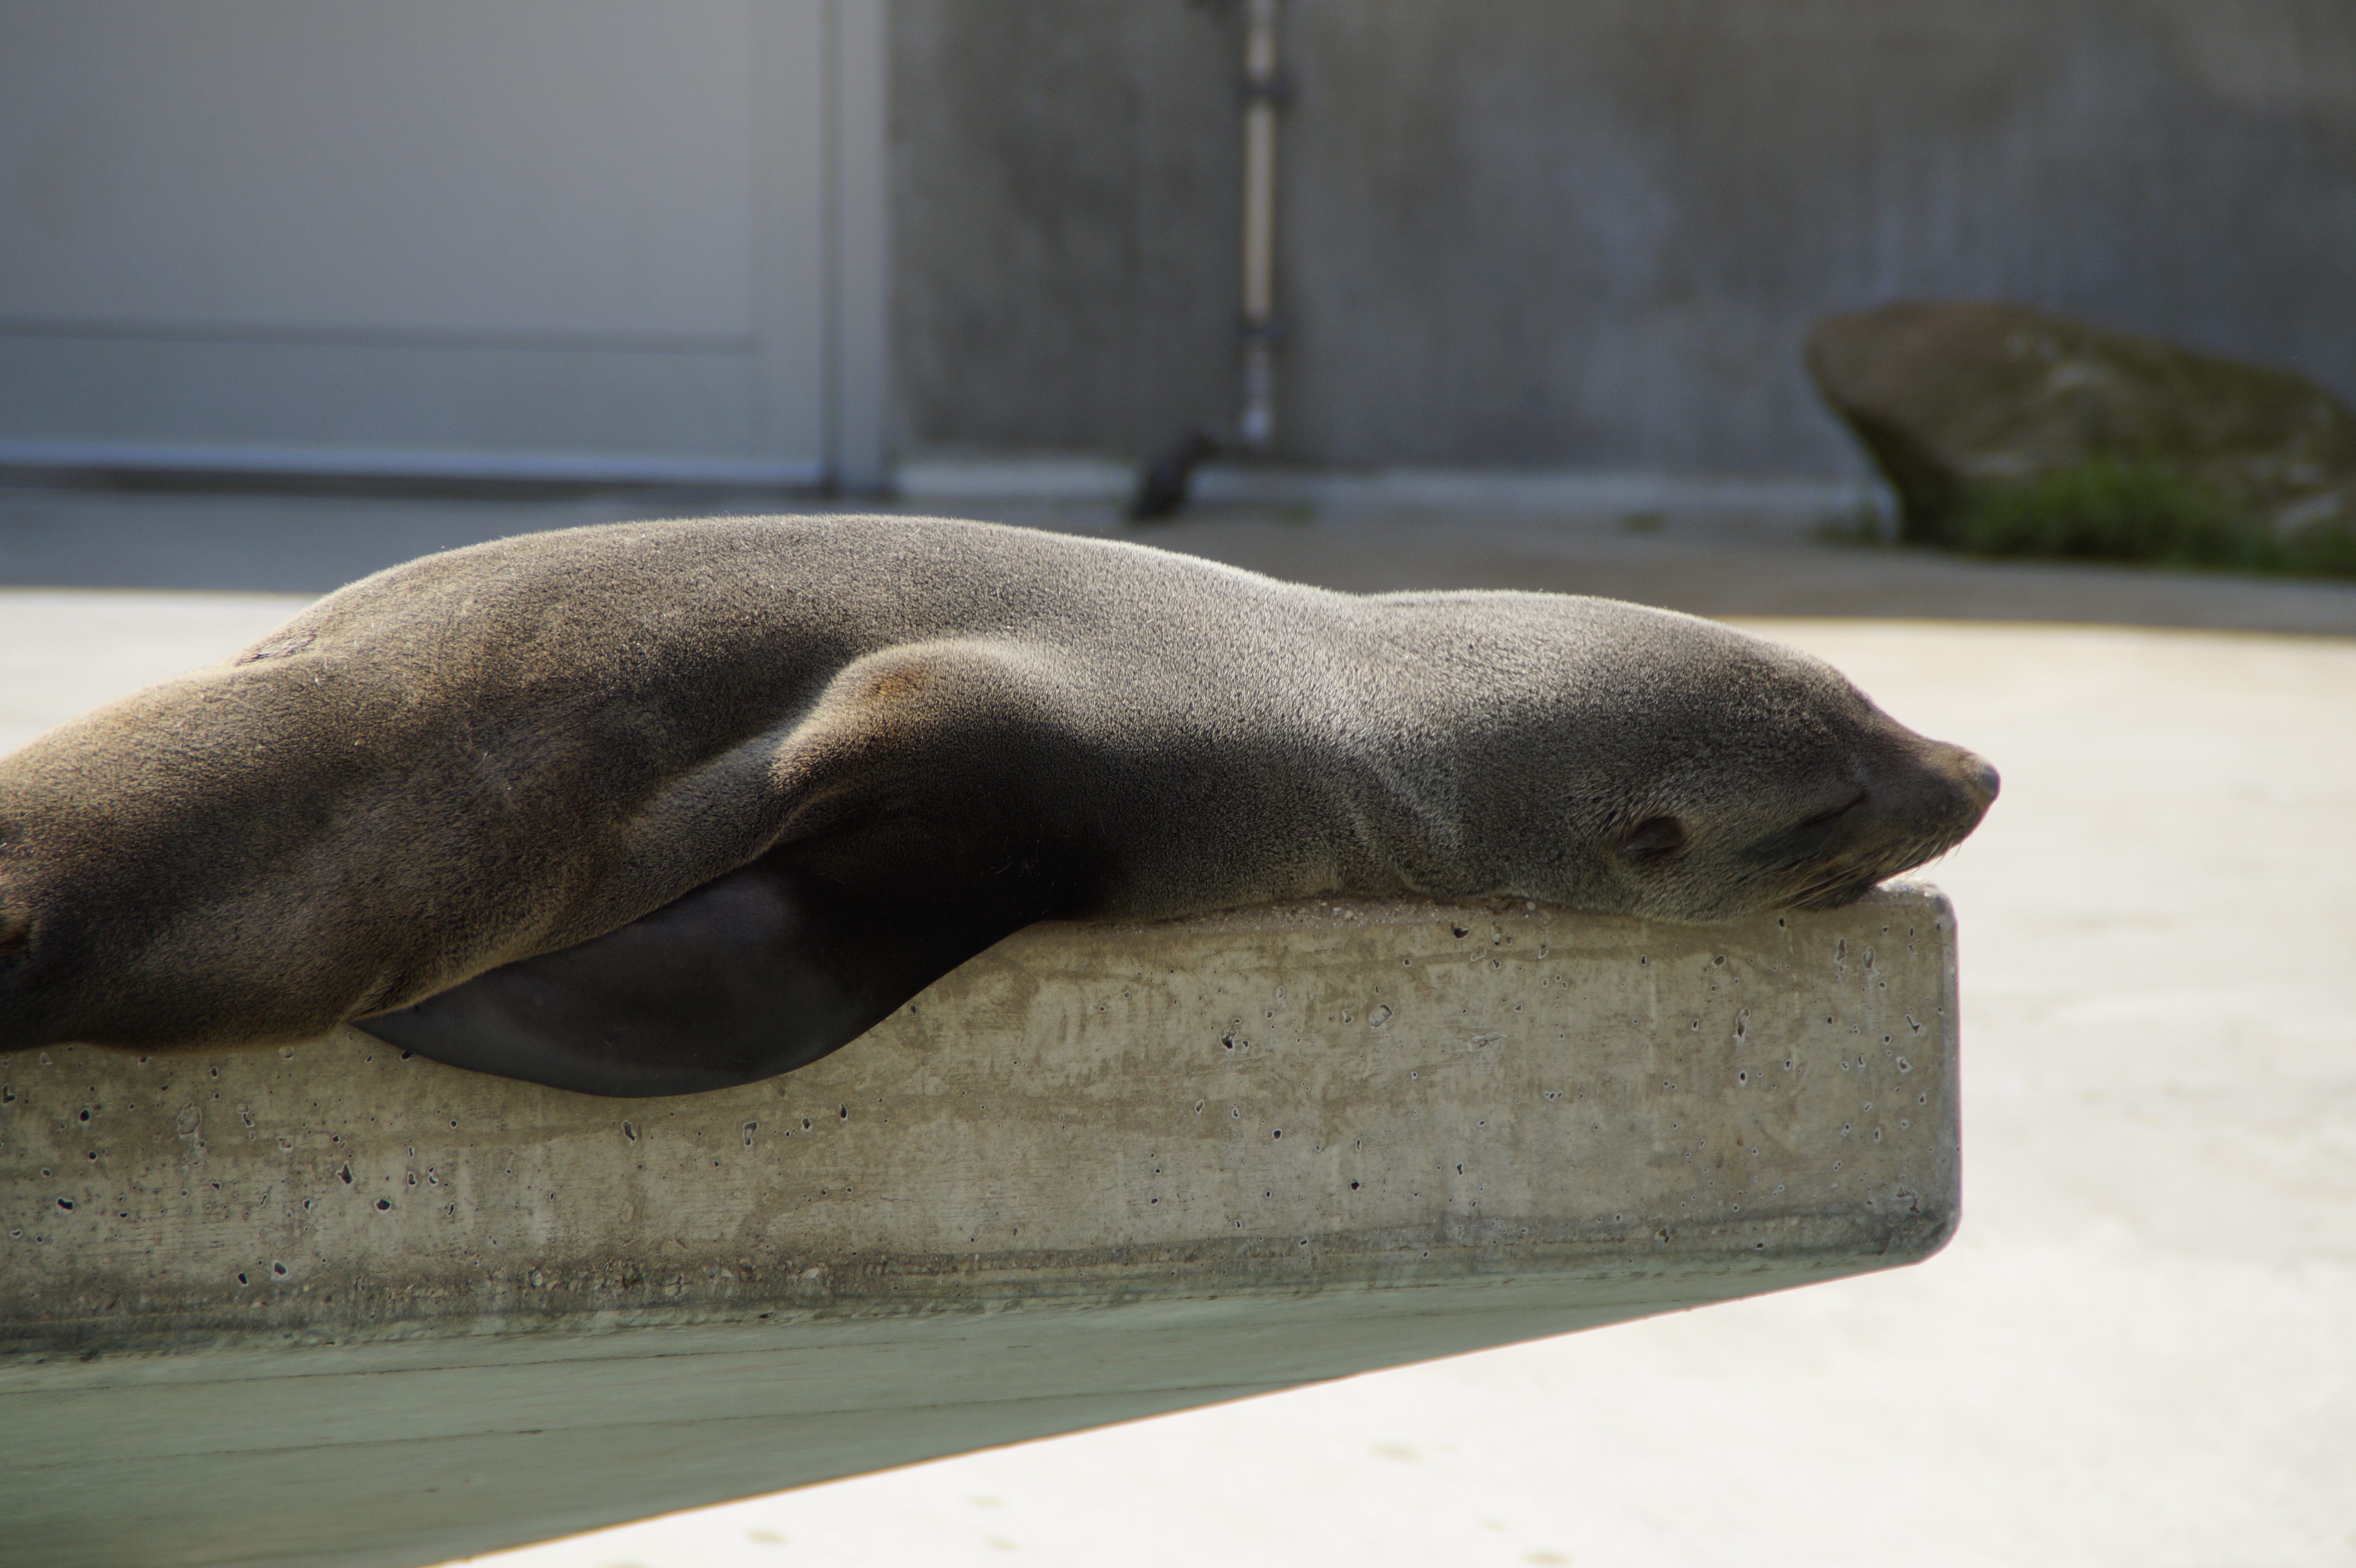
animal, zoo, relax, mammal, rest, fauna, nap, lazy, sleep, relaxation, furry, seals, vertebrate, relaxed, doze, concerns, harbor seal, robbe, lazing around, marine mammal